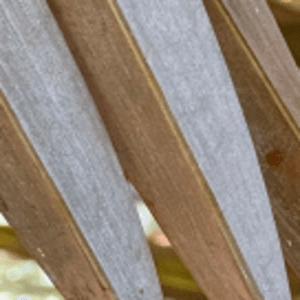
Label: Rachis Blight